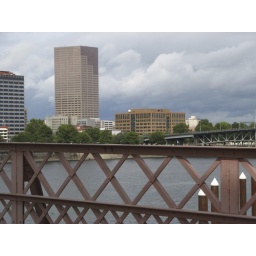
Scene shot from car , going over bridge